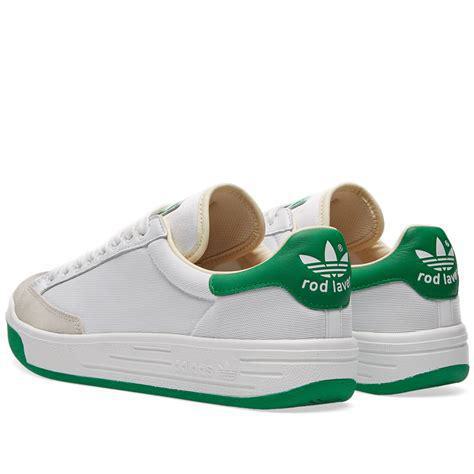
Brand: Adidas
Model: Rod Laver